Patterns of Evidence

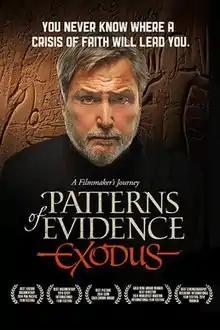
"Patterns of Evidence: Exodus" theatrical release poster

Patterns of Evidence is a film series directed by Tim Mahoney and part of the independent Christian film industry. The films advocate for Mahoney's views on biblical chronology, which he contrasts with mainstream scholarly opinion.